Thomas Maitland, 11th Earl of Lauderdale

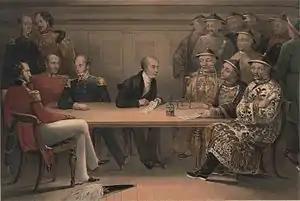
Capt. Maitland (top left) at the Chusan conference on board HMS "Wellesley" on 4 July 1840

Promoted to captain on 10 January 1837, Maitland became commanding officer of the third-rate HMS "Wellesley", flagship of Rear Admiral Frederick Maitland serving as Commander-in-Chief of the East Indies and China Station, in June 1837. He saw action off the Persian Gulf in 1839 and then, following the death of Frederick Maitland in November 1839, served under Commodore Gordon Bremer at the Capture of Chusan in July 1840, at the Second Battle of Chuenpi in January 1841 and at the Battle of the Bogue in February 1841 during the First Opium War. He also commanded the 1st naval battalion during the Battle of Canton in May 1841 for which he was appointed a Commander of the Order of the Bath on 29 June 1841. He remained on the station and, after taking part in the Battle of Amoy in August 1841, fought at some of the later battles under Rear Admiral Sir William Parker including the Capture of Chusan in October 1841, the Battle of Ningpo in March 1842, the Battle of Woosung in June 1842 and the Battle of Chinkiang in July 1842 which ultimately led to the Treaty of Nanking ending the war in August 1842.